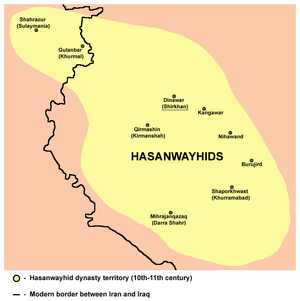
Cet article dresse une liste de dynasties, d'États et de divisions administratives kurdes.